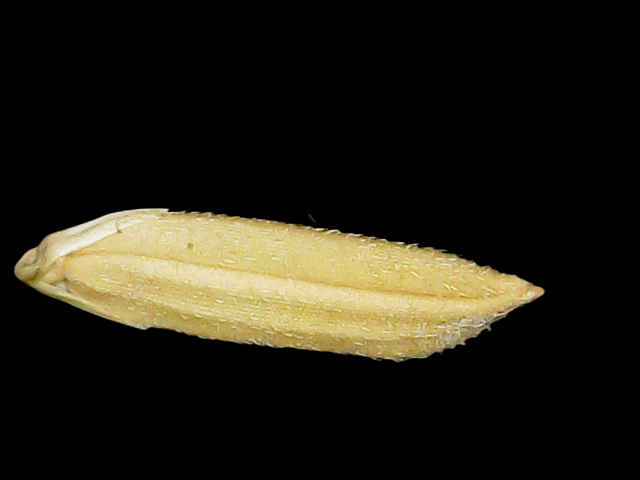
Rice variety: Binadhan21